University of Guelph

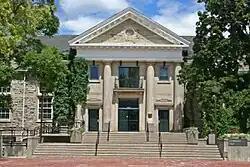
Creelman Hall, one of the many hospitality locations on campus

The War Memorial Hall was erected in 1924 of stone-cut limestone by the Ontario Agriculture College; The landmark building was designed by architect Harry Reginald Coales as a lecture hall or theatre to honour students who had enlisted and died in the First World War. Two bronze tablets in the Memorial Chapel remember the alumni who died in the First World War and in the Second World War. Johnston Hall, a signature symbol of the university, was built in 1931, taking the place of the torn-down Moreton Lodge and becoming the home for the OAC Administration. The Johnston Clock tower overlooks Winegard Walk and is visible from much of the campus. The building also overlooks Johnston Green, a popular location for recreational sporting activities and outdoor concerts.